Carlos Bonvalot

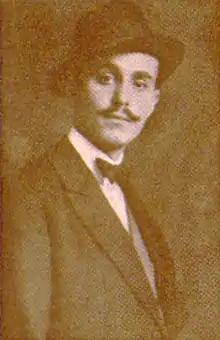

Carlos Augusto Bonvalot (24 July 1893 – 13 February 1934) was an early 20th-century Portuguese painter, noted for his portraits of an intimist nature and for his realist depictions of daily life around the town of Cascais. Apart from painting, Bonvalot was an important authority in conservation and restoration of artworks; most notably, he was a pioneer in the country in the technical examination of paintings using X-rays.